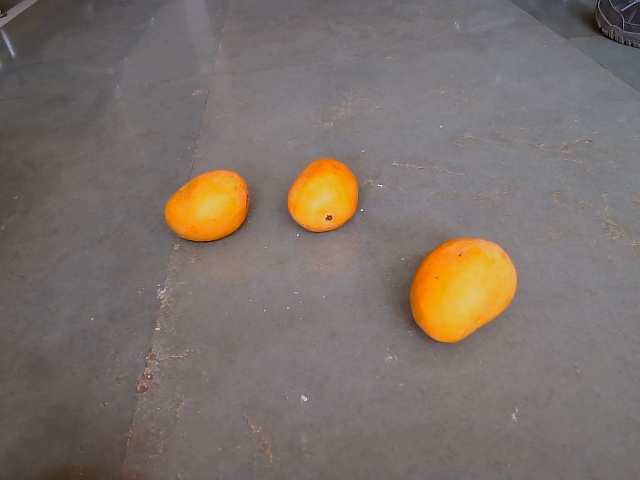
Label: Ripe_Mango